Gary Oldman

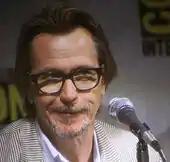
Oldman at the 2009 San Diego Comic-Con

In 2004 Oldman returned to prominence when he landed a starring role in the "Harry Potter" film series, playing Harry Potter's godfather Sirius Black. He made his first appearance in "The Prisoner of Azkaban" (2004) to positive reviews with Kenneth Turan of "The Chicago Tribune" writing, "Doing especially good work are the key people new to the series. Oldman exhibits a delicacy he hasn't always shown with the character of Sirius Black." He continued to portray him in the films "The Goblet of Fire" (2005), "The Order of the Phoenix" (2007), "The Deathly Hallows Part 2" (2011). The following year, he starred as James "Jim" Gordon in Christopher Nolan's commercially and critically successful "Batman Begins" (2005), a role that he reprised in the sequels "The Dark Knight" (2008) and "The Dark Knight Rises" (2012). The film critic Mark Kermode, in reviewing "The Dark Knight", downplayed claims that Heath Ledger's Joker was the highlight of the film, saying, "the best performance in the film, "by a mile", is [by] Gary Oldman... it would be lovely to see "him" get a nomination because actually, he's the guy who gets kind of overlooked in all of this".